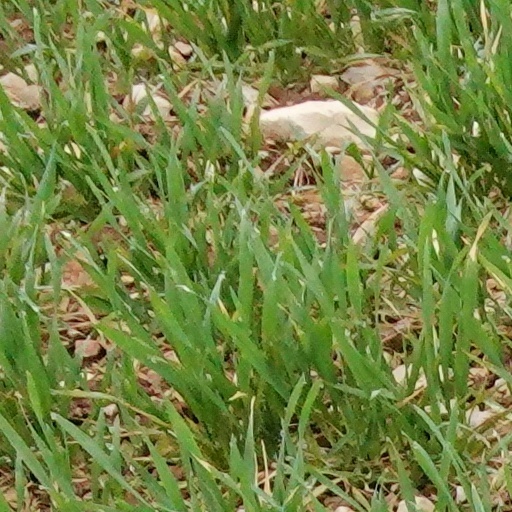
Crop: wheat